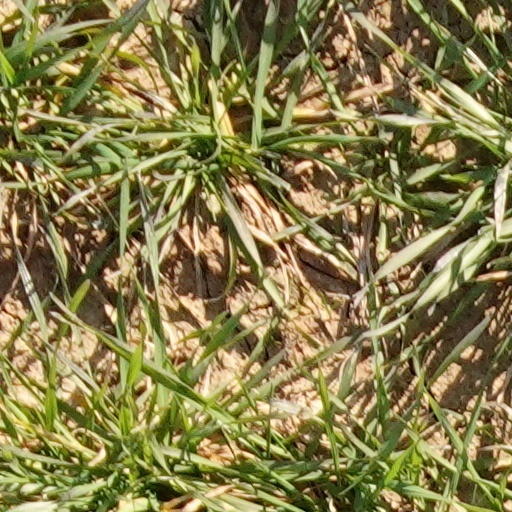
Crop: wheat